Johann Adolph Wedel

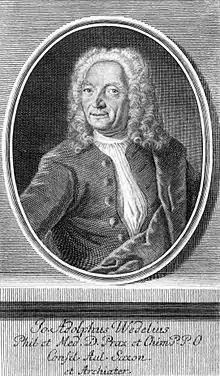

Wedel was the son of Georg Wolfgang Wedel, also a physician. He received his Doctor of Medicine degree from the University of Jena in 1697. He published research works on camphor, fermentation, magnesium carbonate, the combustion of sulfur, and various medical issues.